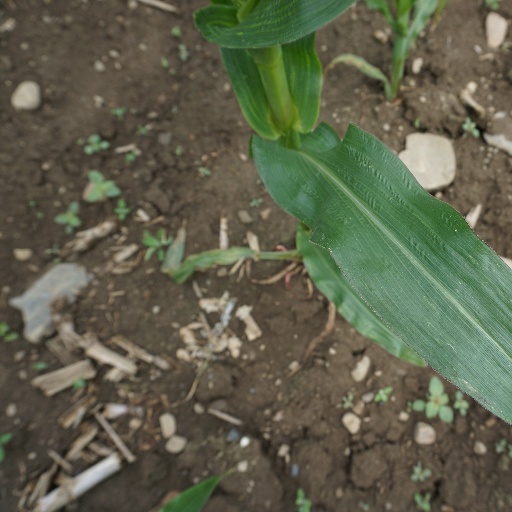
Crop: maize; corn